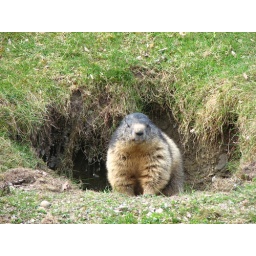
I am through with my job for the day... now to my bed 7 metres under the ground